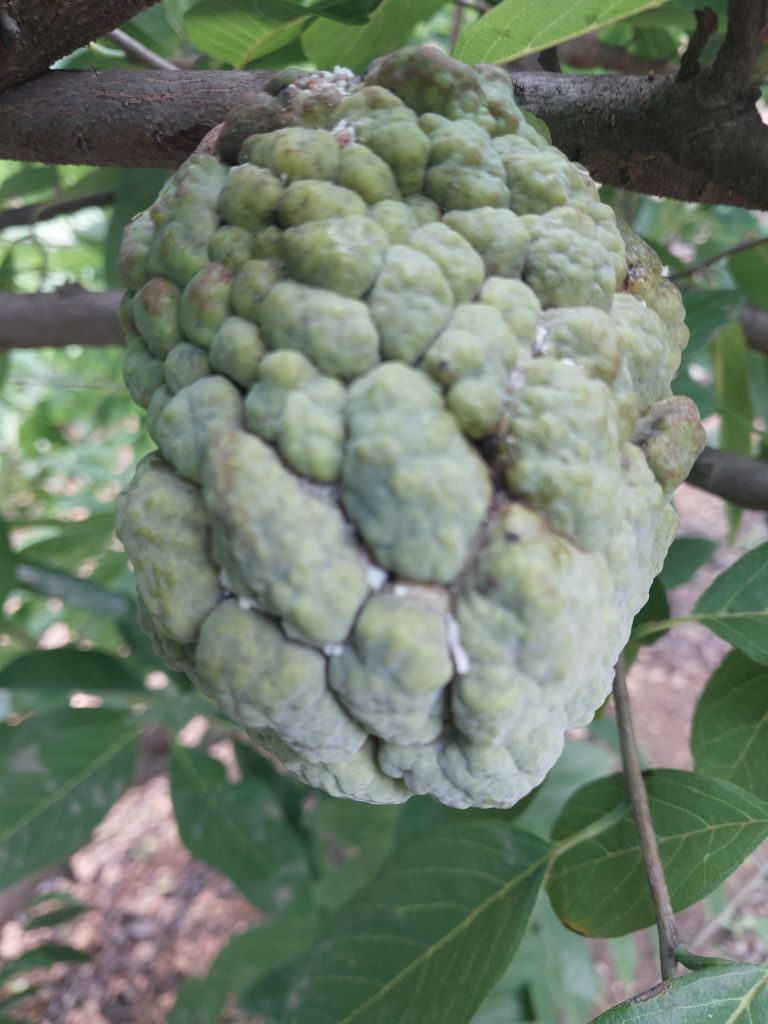
Disease label: Athracnose